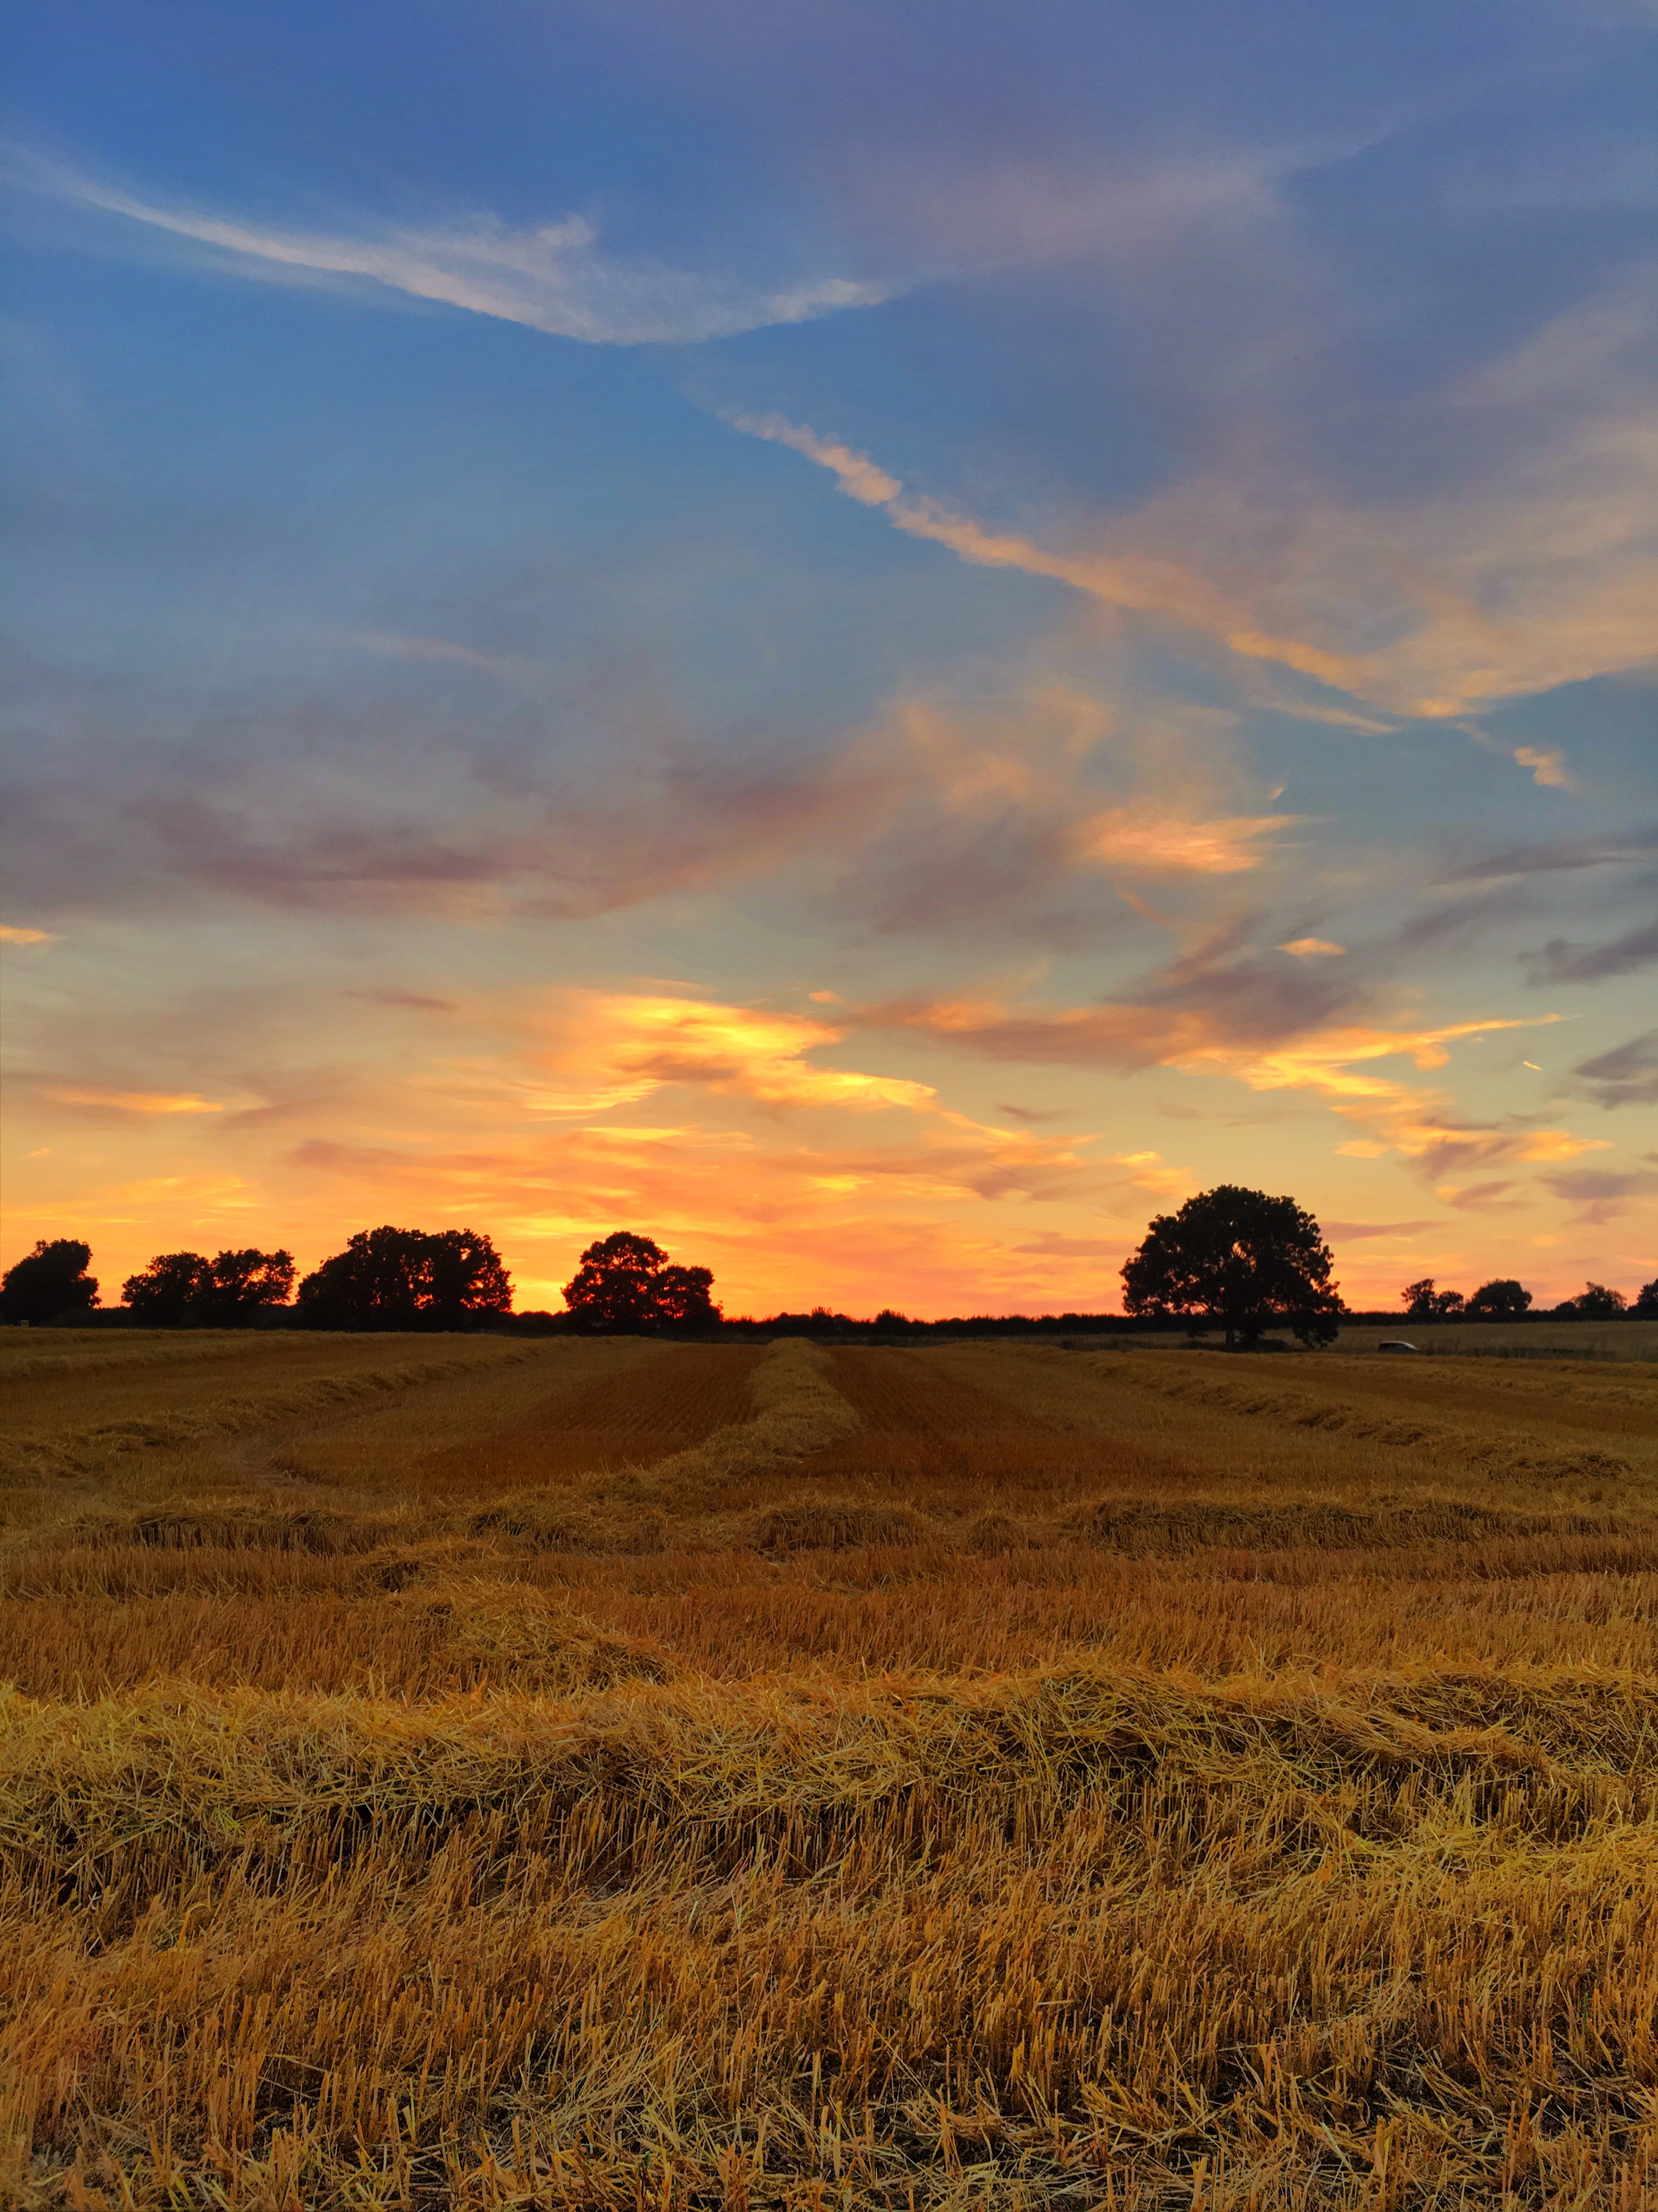
landscape, tree, nature, grass, horizon, cloud, sky, sun, sunrise, sunset, field, prairie, sunlight, morning, hill, dawn, dusk, evening, orange, autumn, agriculture, savanna, plain, clouds, grassland, sky clouds, afterglow, steppe, rural area, natural environment, atmospheric phenomenon, grass family